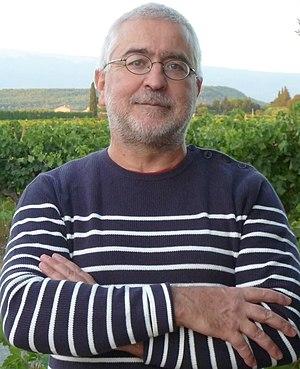
TP2017
Tristan-Patrice Challulau est un compositeur français.